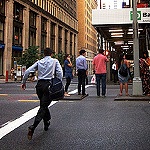
Label: street